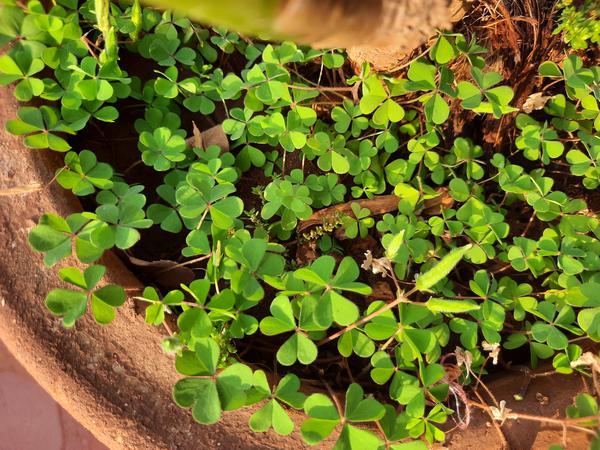
Plant: Wood_sorel